The Night Gift

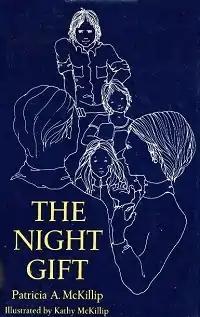
Cover of first edition

The Night Gift is a novel for juvenile readers by Patricia A. McKillip, first published in hardcover by Atheneum in June 1976 and reprinted in trade paperback by Aladdin/Atheneum in April 1980.